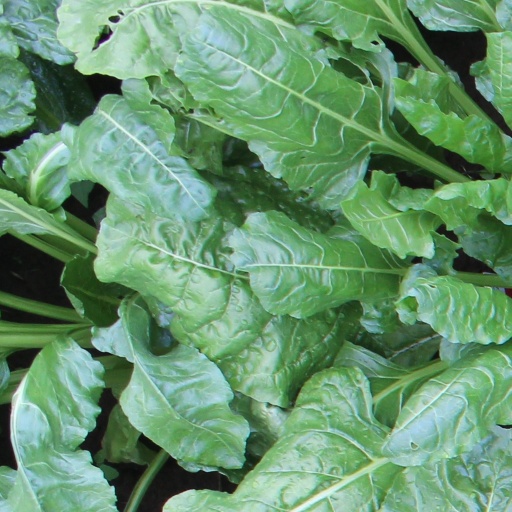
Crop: sugar beet